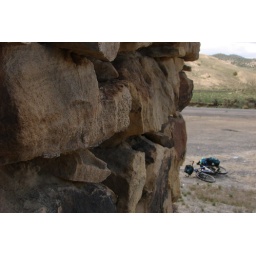
old stone house rocks and touring bike in the background